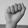
ASL letter: A